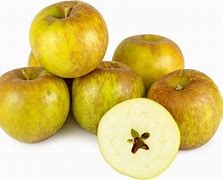
Label: apple